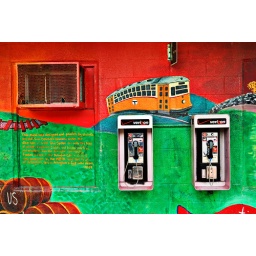
Bus depot and bus stop across from Panera's in Arlington Heights. I love how colorful this wall is.